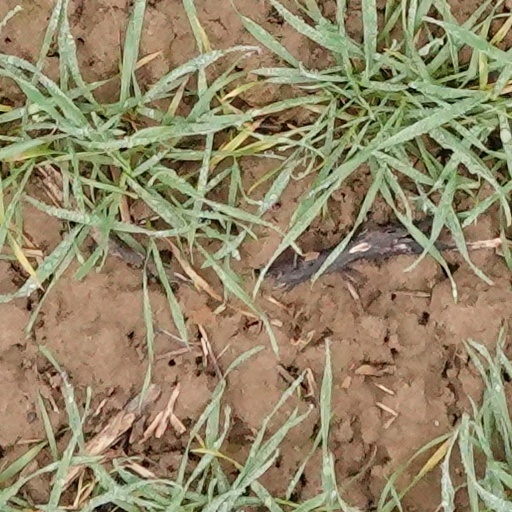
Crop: wheat